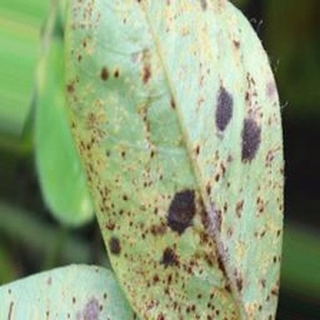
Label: groundnut_rust